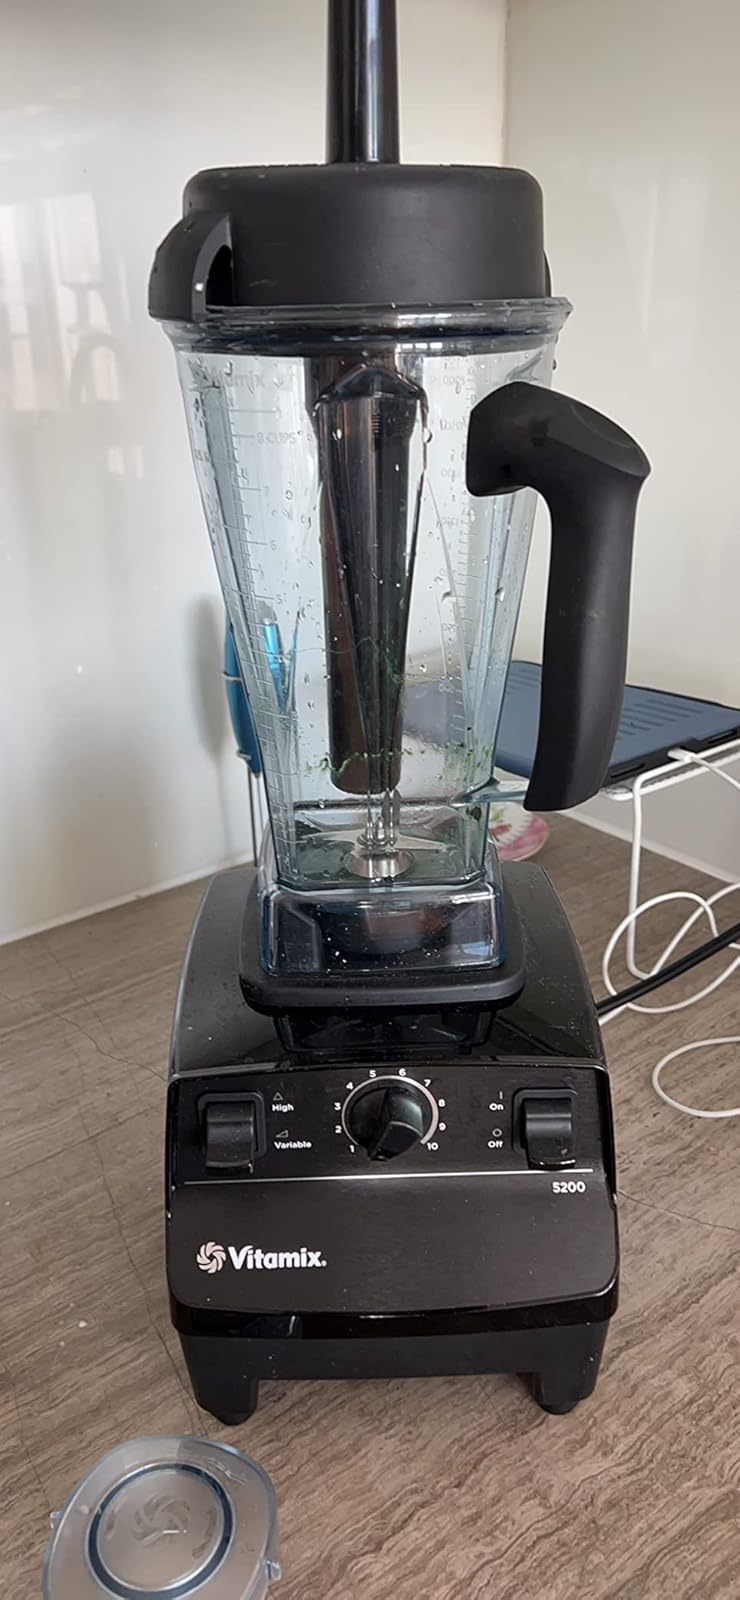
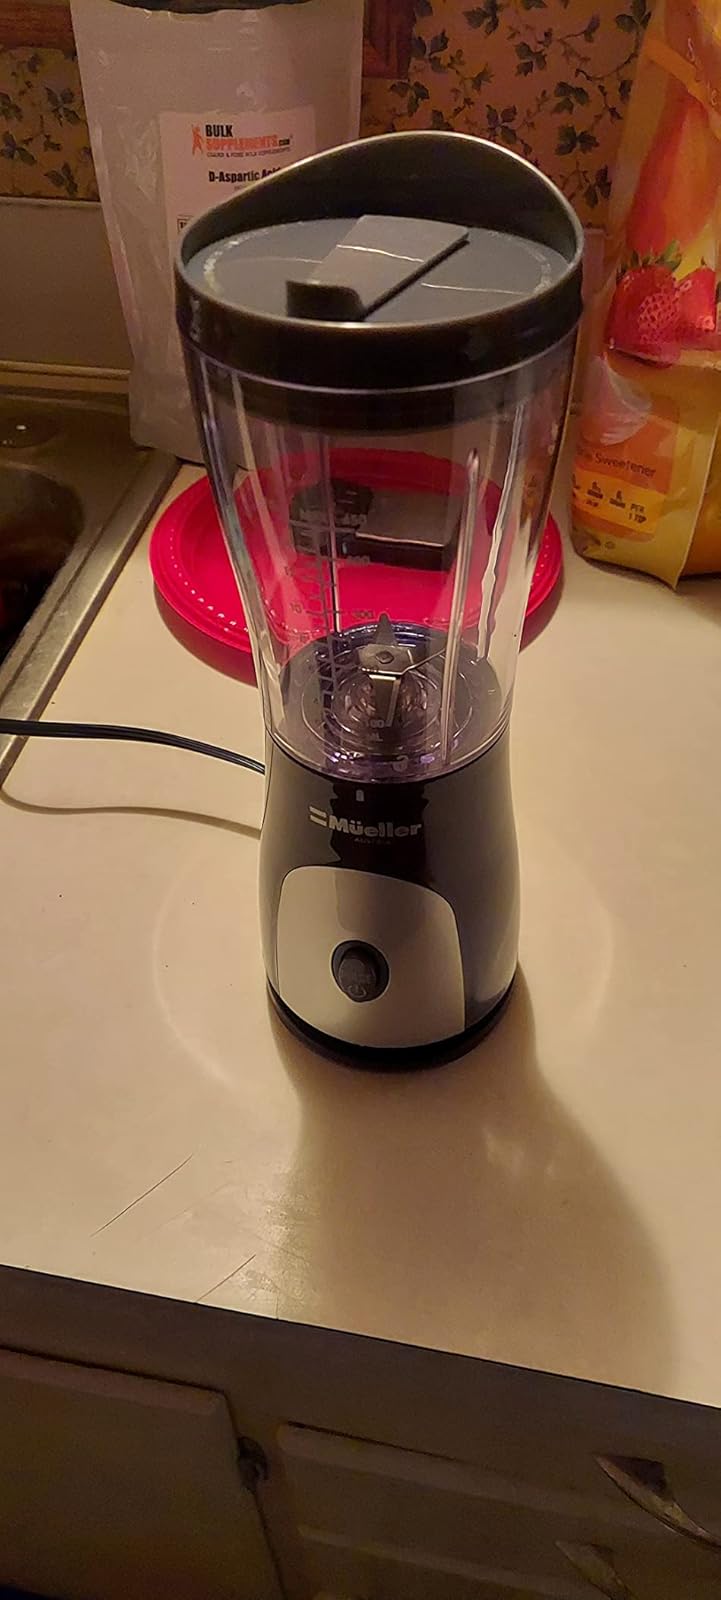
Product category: items_blender
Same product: no